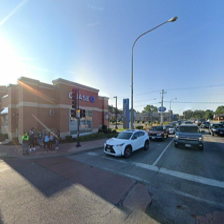
Label: streetView